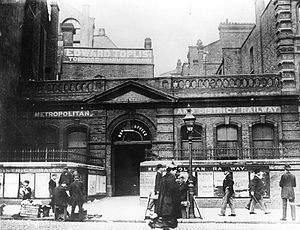
Aldgate East Station / Oprindelig station
Aldgate East Station, ca. 1895
Aldgate East Station er en London Underground-station beliggende mellem Aldgate og Whitechapel i distriket Tower Hamlets.